Dragon Ball: Revenge of King Piccolo

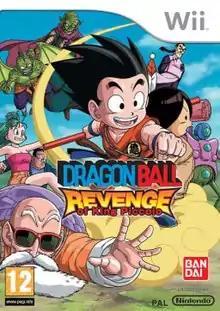
European cover

Dragon Ball: Revenge of King Piccolo, released in Japan as , is a video game based on the "Dragon Ball" franchise. It was developed by Media.Vision and published by Namco Bandai under the Bandai label. It was released in Japan on July 23, 2009, and in other territories in October of that same year.